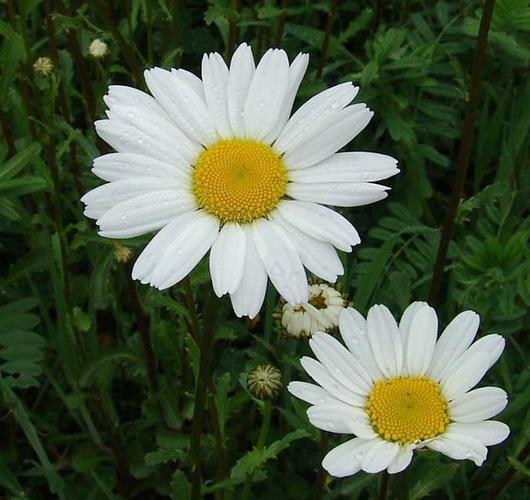
Flower: Daisy